Cave of Forgotten Dreams

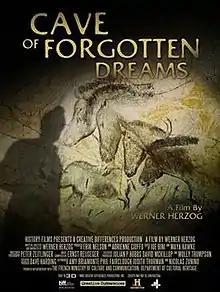

Cave of Forgotten Dreams is a 2010 3D documentary film by Werner Herzog about the Chauvet Cave in Southern France, which contains some of the oldest human-painted images yet discovered—some of them were crafted around 32,000 years ago. It consists of footage from inside the cave, as well as of the nearby Pont d'Arc natural bridge, alongside interviews with various scientists and historians. The film premiered on 13 September 2010 at the Toronto International Film Festival.